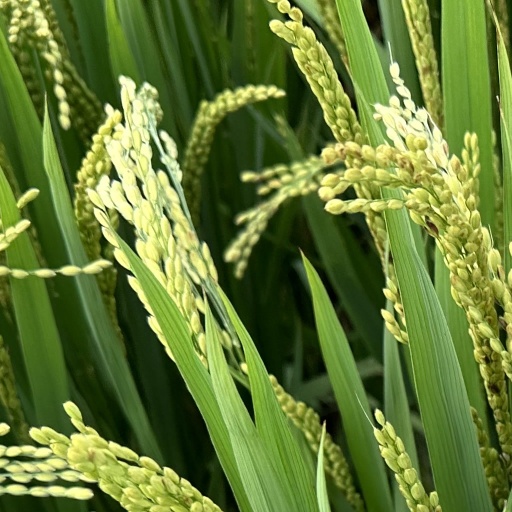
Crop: rice